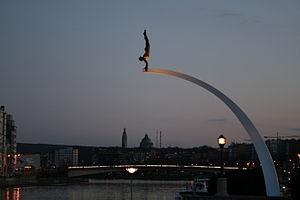
Le port des yachts de Liège est un port de plaisance situé le long du boulevard Frère-Orban à Liège en Belgique. Cest l'une des 32 zones portuaires gérées par le Port autonome de Liège.
Voici la liste commentée des sculptures qui ornent la ville belge de Liège, classées par quartier.